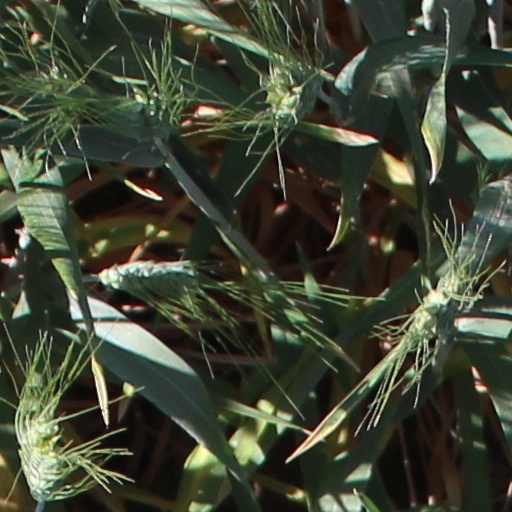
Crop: wheat